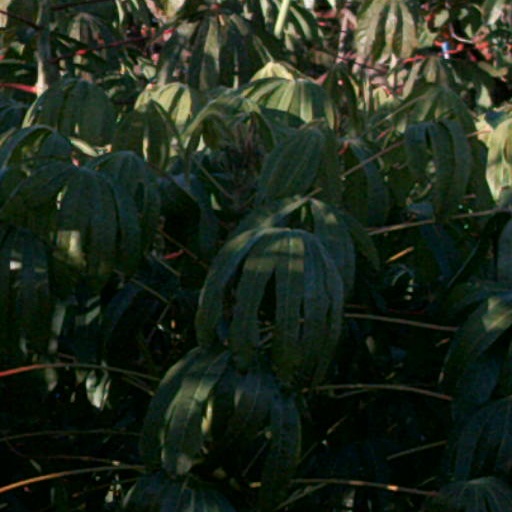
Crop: cassava